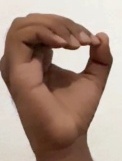
ASL sign: O